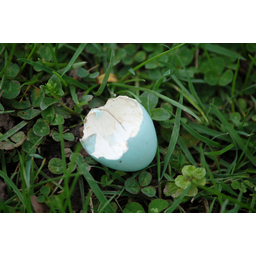
Label: trash